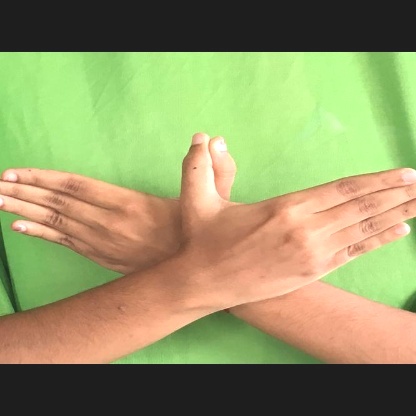
Mudra: Garuda